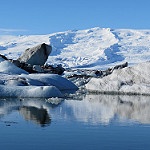
Label: glacier